Breakdancing

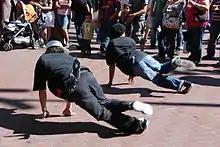
B-boys performing on San Francisco's Powell Street in 2008

There are several ways breakdancing came to Canada. During the late 1970s and early 1980s, films such as "Breakin" (1984), "Beat Street" (1984), and the immigration of people from Chicago, New York, Detroit, Seattle, and Los Angeles introduced dance styles from the United States. Breakdancing expanded in Canada from there, with crews like Canadian Floormasters taking over the 80's scene, and New Energy opening for James Brown in 1984 at the Paladium in Montreal. Leading into the 90's, crews like Bag of Trix, Rakunz, Intrikit, Contents Under Pressure, Supernaturalz, Boogie Brats, and Red Power Squad, led the scene throughout the rest of the past two decades and counting.